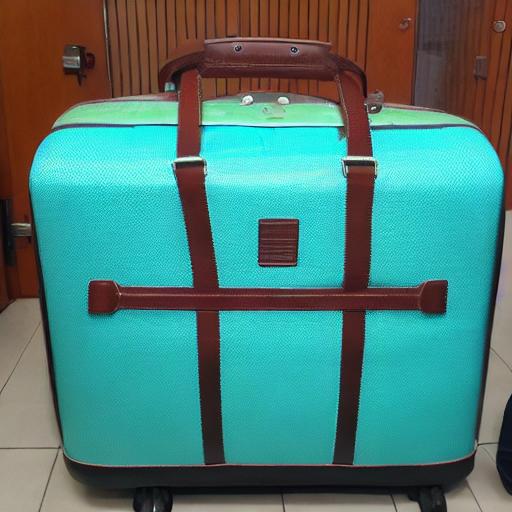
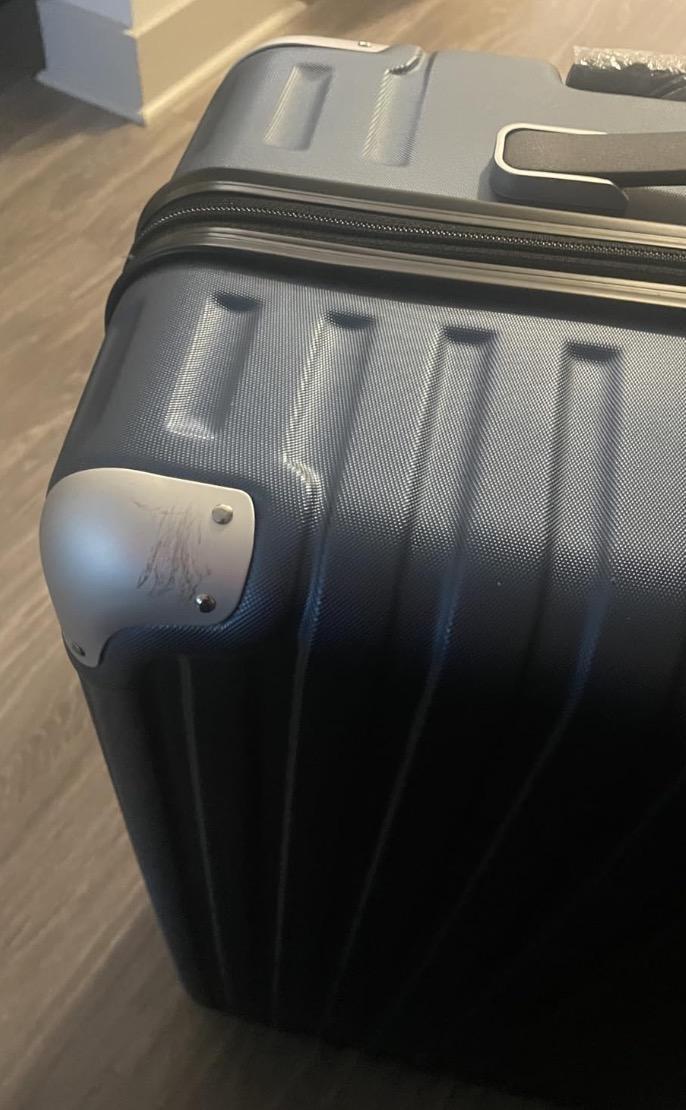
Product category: items_tea
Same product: no